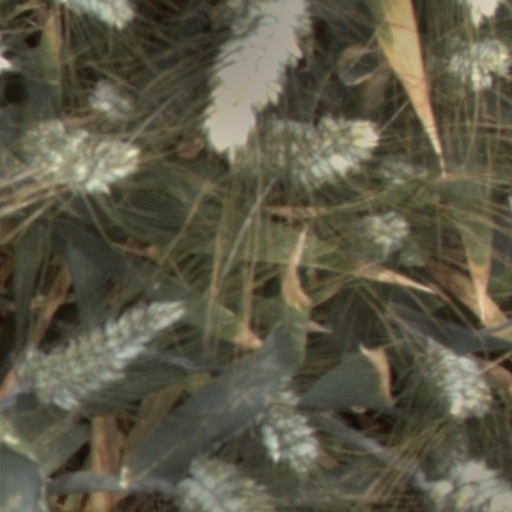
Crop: wheat